Football

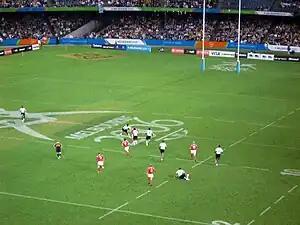
Rugby sevens; Fiji v Wales at the 2006 Commonwealth Games in Melbourne

In each of the United Kingdom, the United States, and Canada, one football code is known solely as "football", while the others generally require a qualifier. In New Zealand, "football" historically referred to rugby union, but more recently may be used unqualified to refer to association football. The sport meant by the word "football" in Australia is either Australian rules football or rugby league, depending on local popularity (which largely conforms to the Barassi Line). In francophone Quebec, where Canadian football is more popular, the Canadian code is known as while American football is known as and association football is known as .